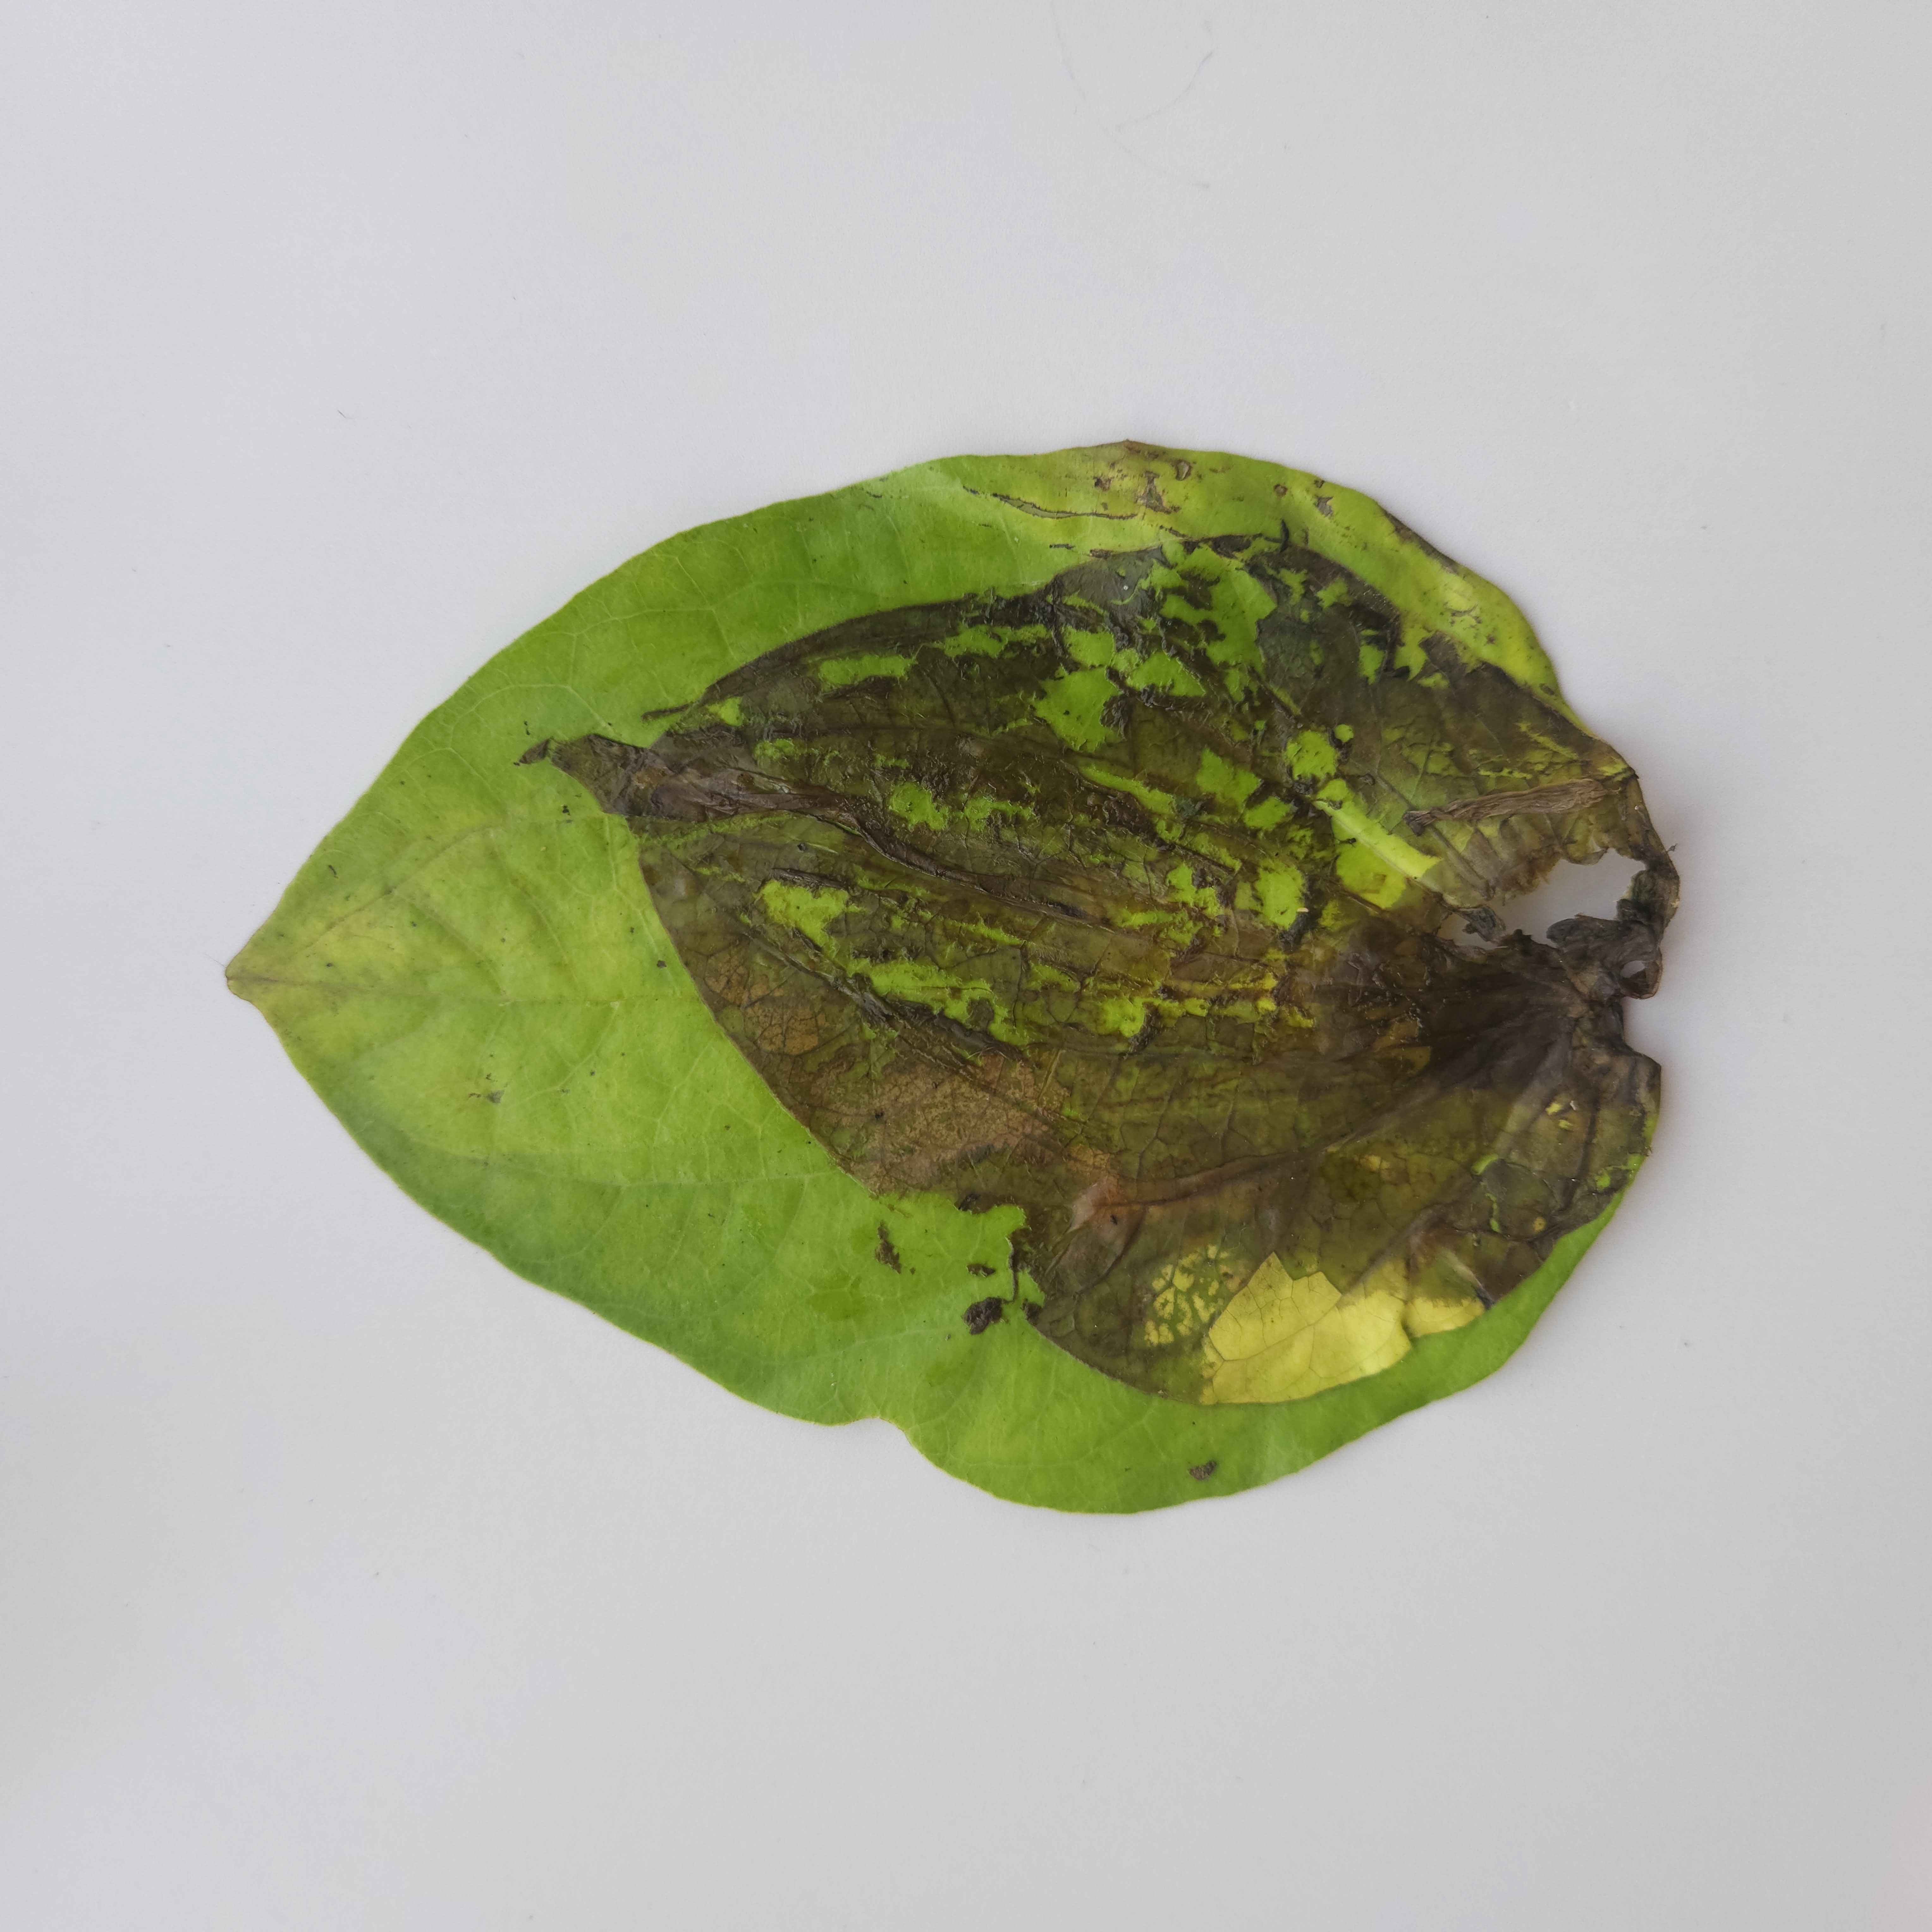
Label: Diseased